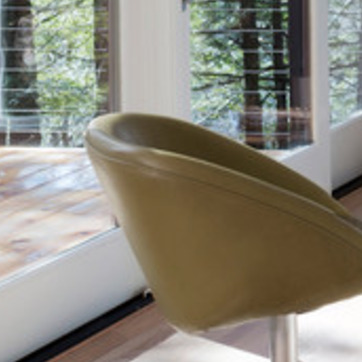
Material: leather